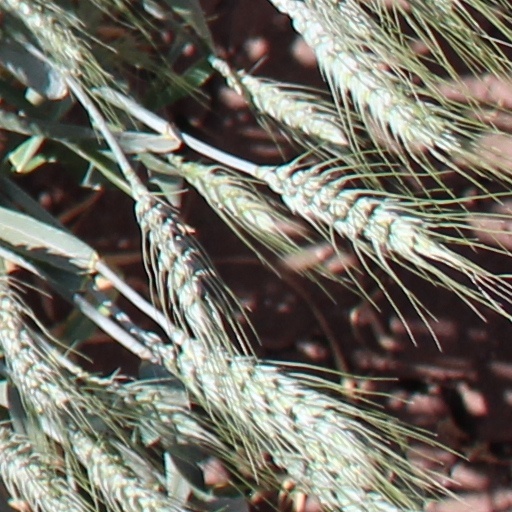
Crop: wheat